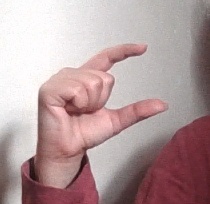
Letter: dal